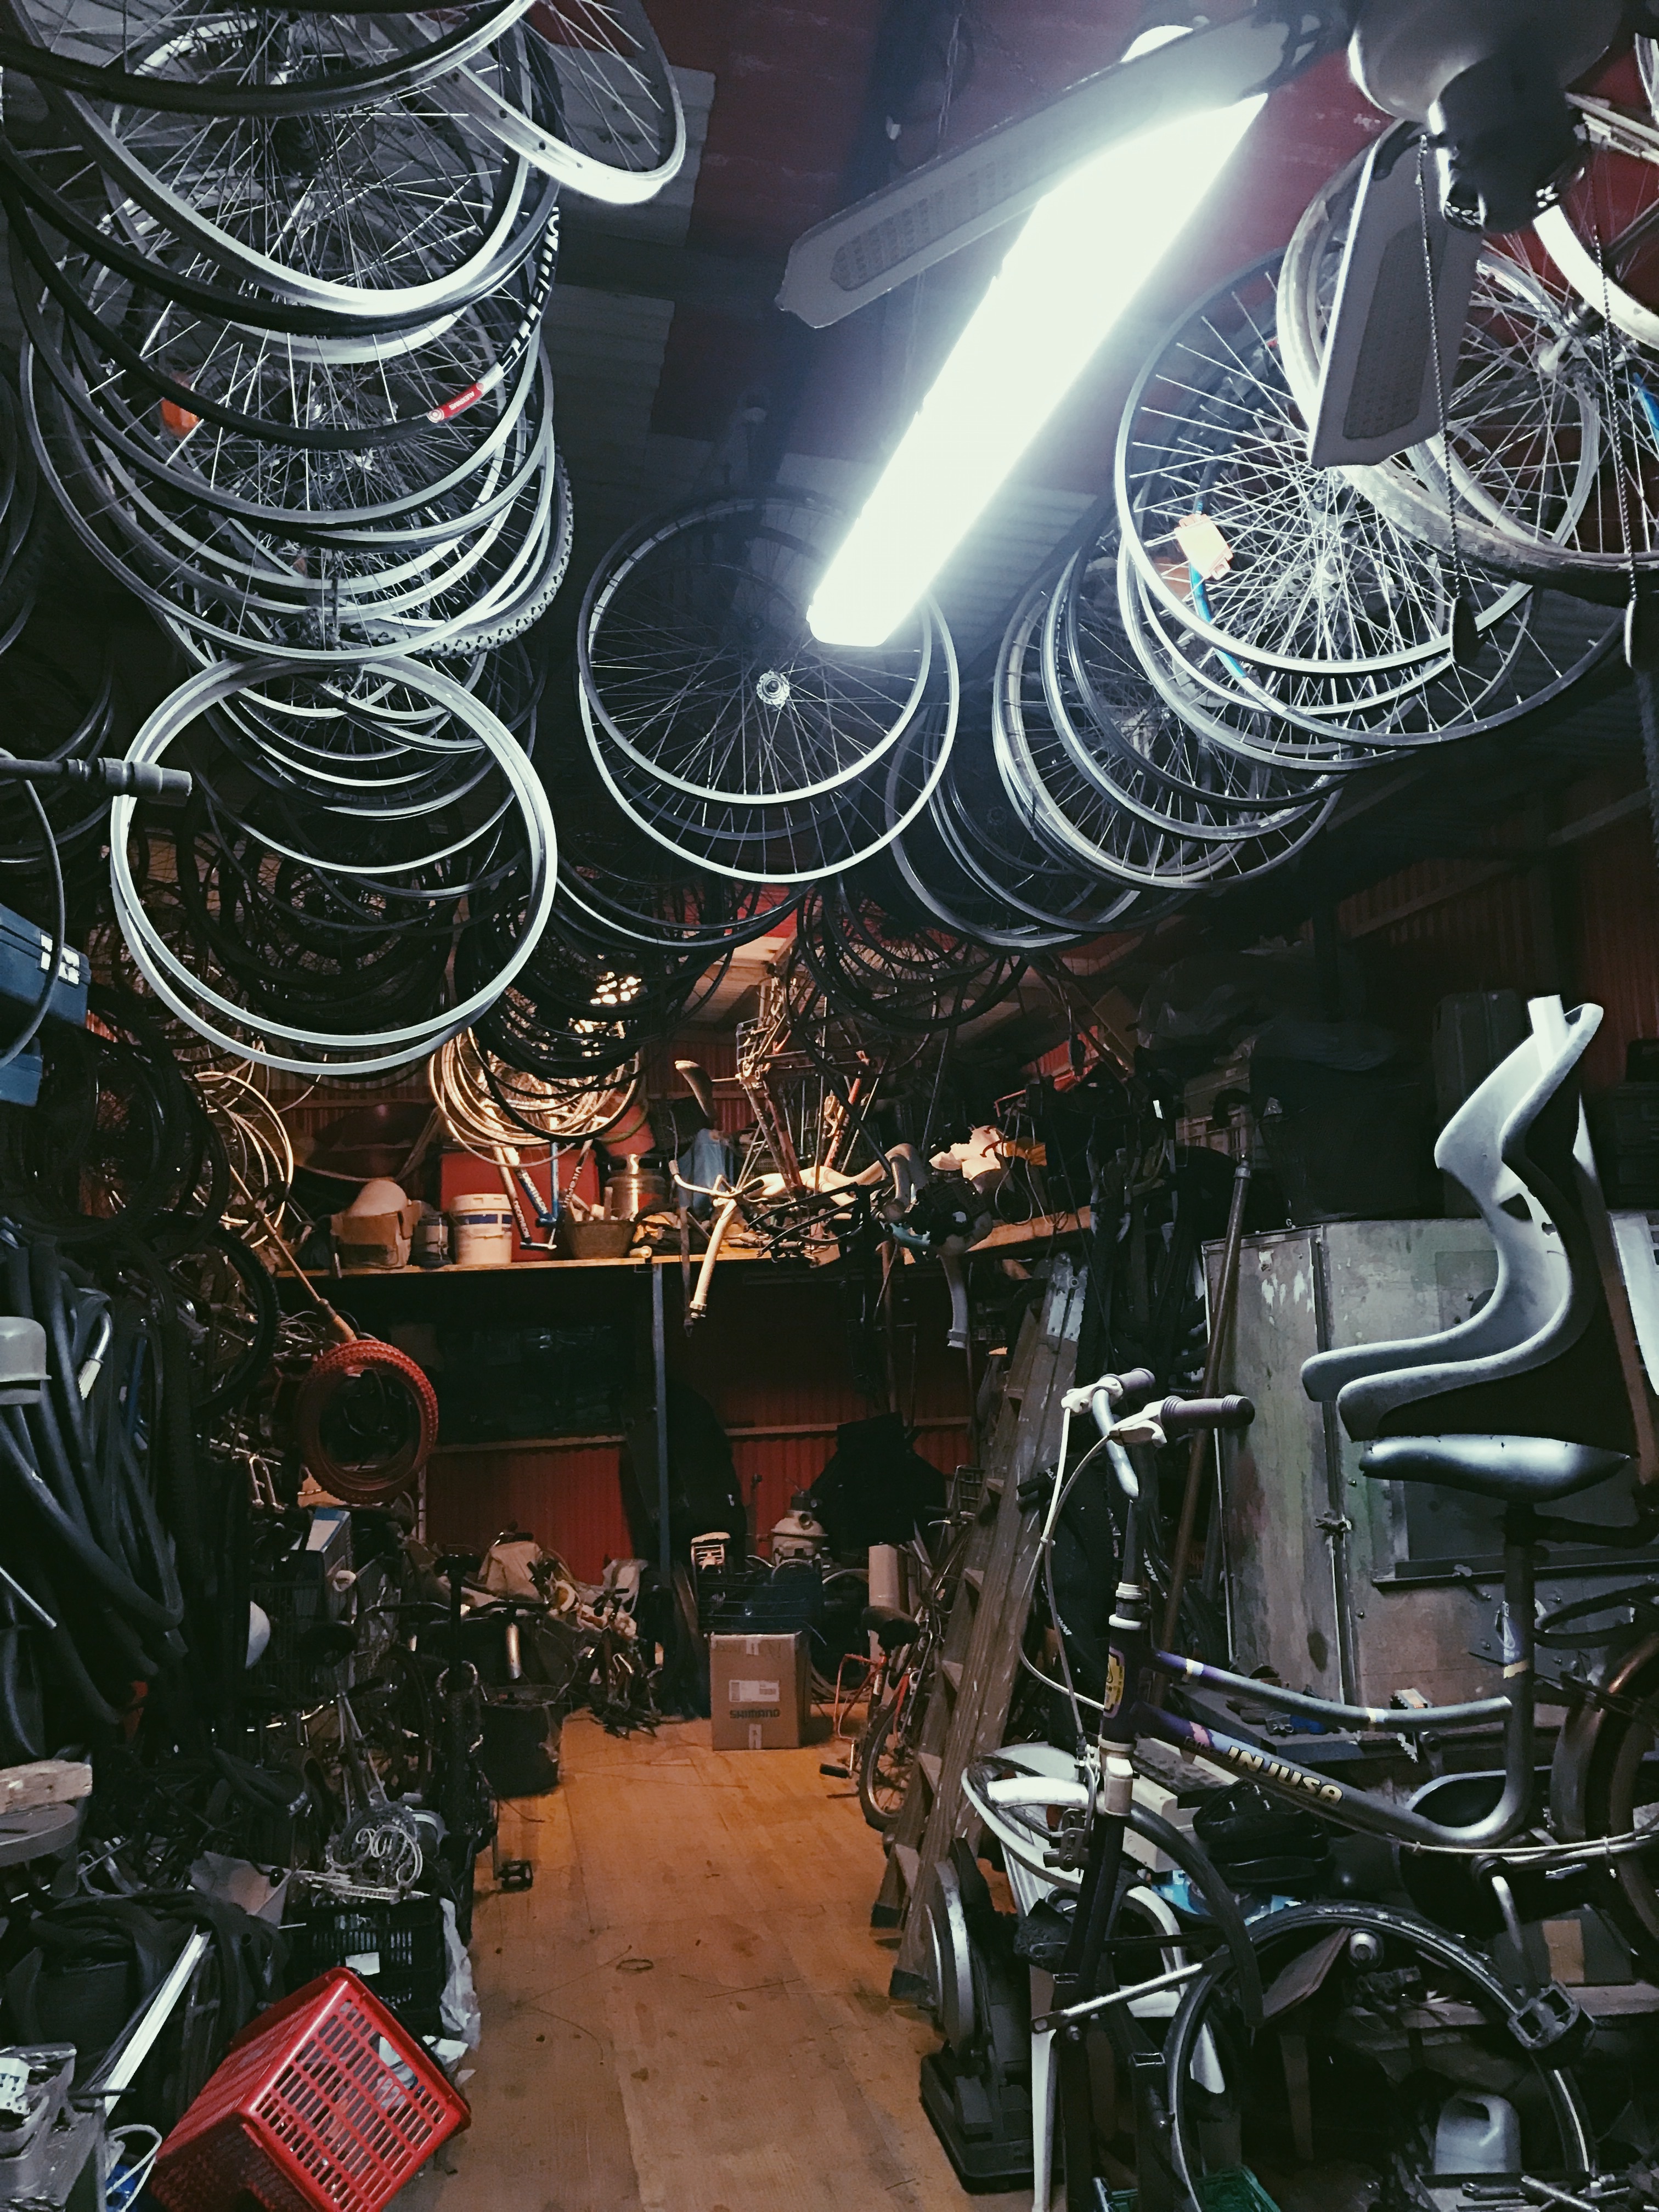
vehicle, engine, drums, automotive engine part